Answer in natural language. Which point is closer to the camera taking this photo, point A  or point B? Choose between the following options: A or B
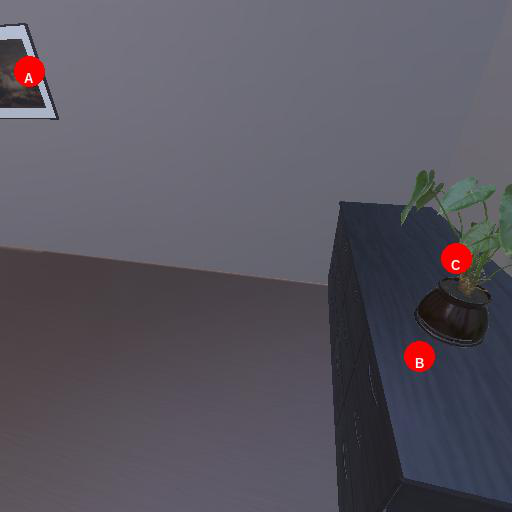
<answer>B</answer>